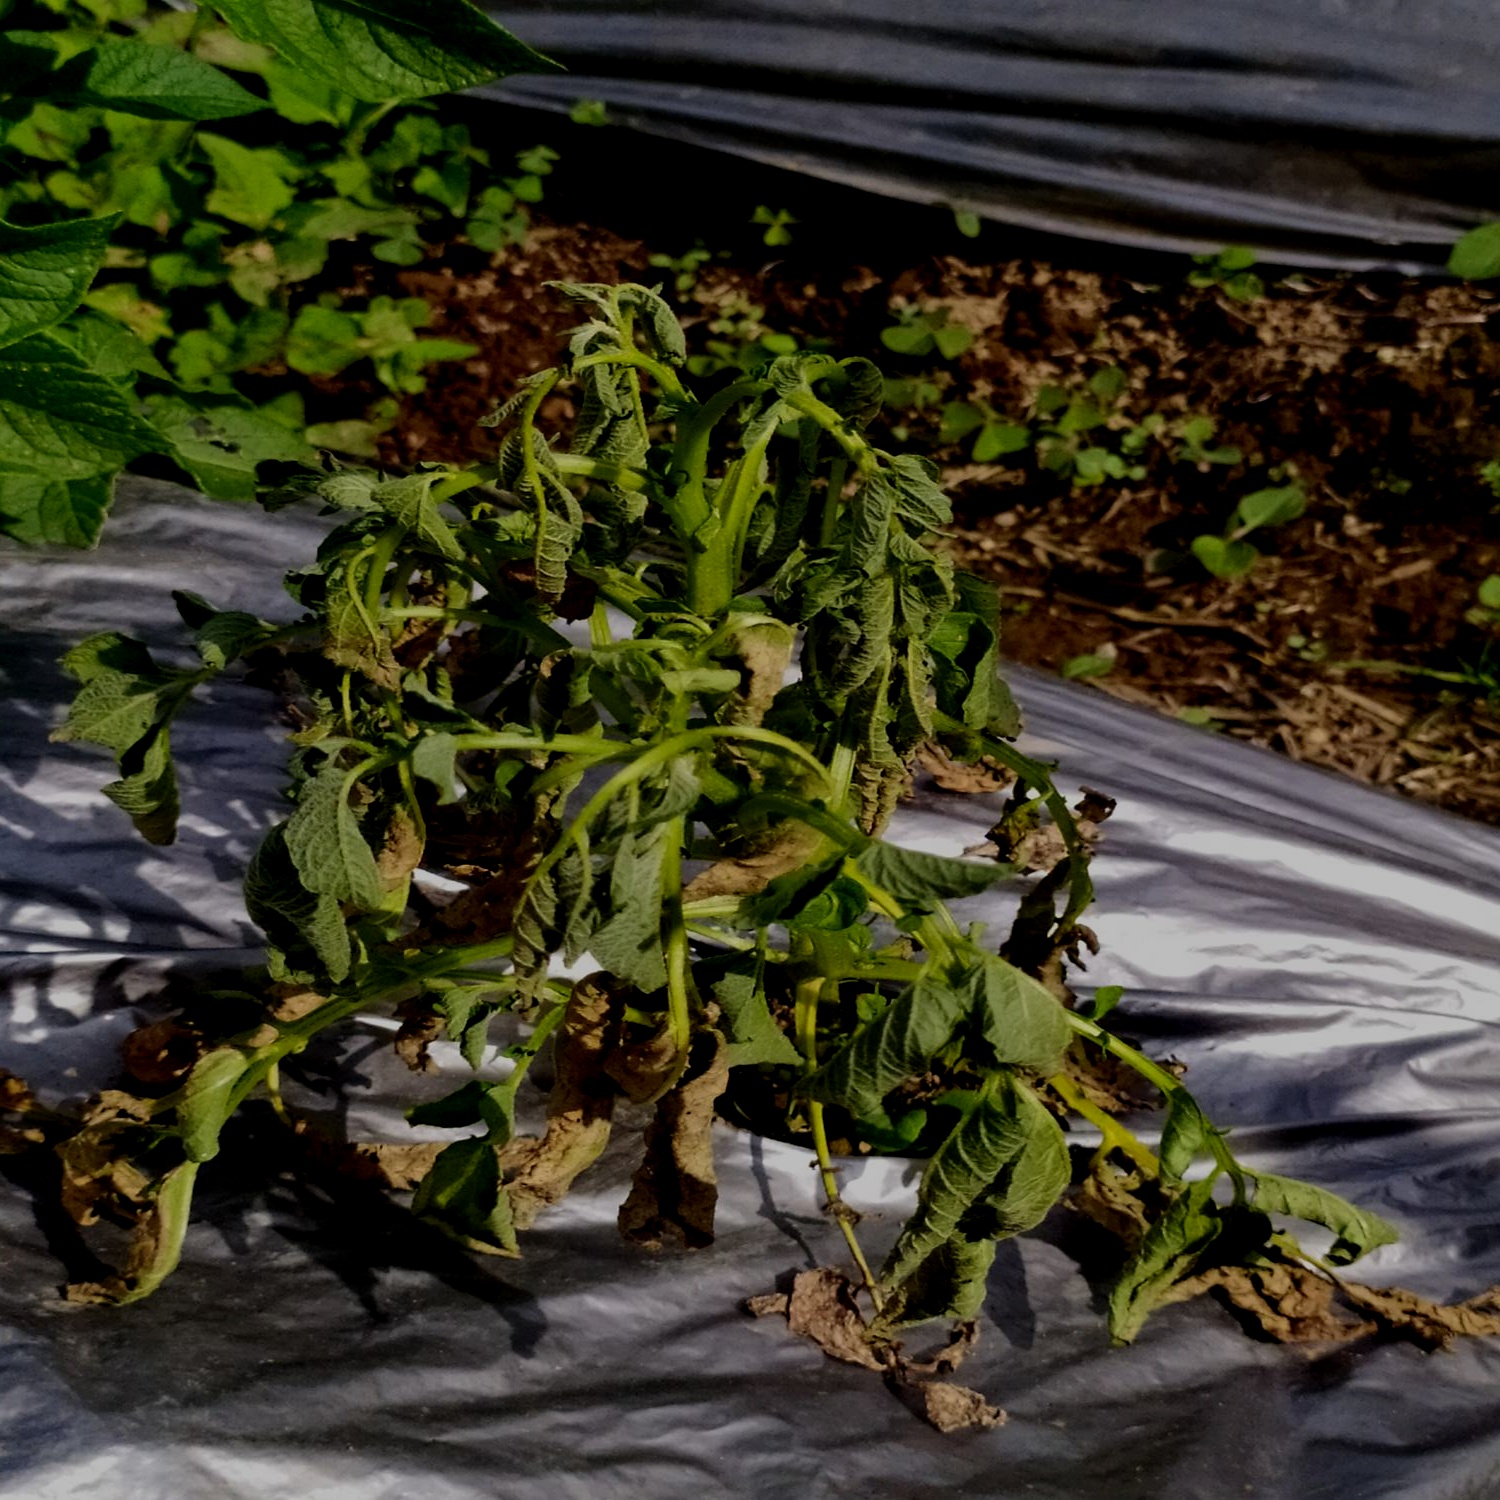
Etiqueta: Pudricion_Parda